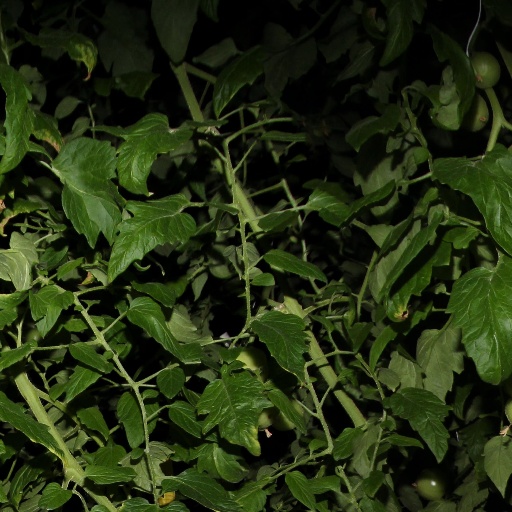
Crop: tomato